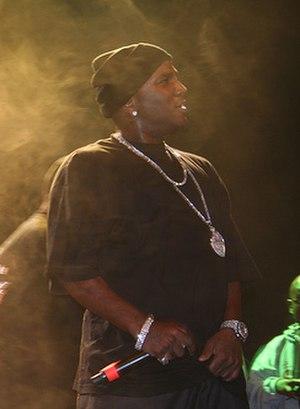
Jeezy, de son vrai nom Jay Wayne Jenkins, né le 28 septembre 1977 à Columbia, en Caroline du Sud, est un rappeur américain. En 1998, il lance le label CTE World. Hormis sa carrière solo, Jeezy est de facto leader du groupe Dirty South United Streets Dopeboyz of America, et est un ancien membre des Boyz n da Hood du label Bad Boy Records. Jeezy est également connu comme pionnier du trap, un sous-genre du hip-hop, aux côtés du rappeur T.I..